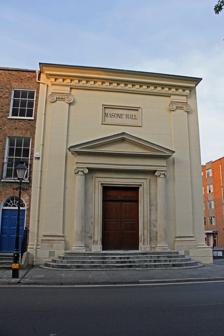
Building: Masonic Hall, Taunton
Country: United Kingdom
Year built: 1822
Grade II listed building in Taunton, UK Masonic Hall Pictured in 2013 Location in Somerset Former names St George's Chapel General information Location Taunton , Somerset Coordinates 51°00′45″N 3°06′19″W / 51.012397°N 3.105149°W / 51.012397; -3.105149 Opened 3 July 1822 Listed Building – Grade II* Official name Masonic Hall Designated 4 June 1952 Reference no. 1060044 The Masonic Hall in Taunton , Somerset , is designated by Historic England as a Grade II* listed building . It was originally built in the early 19th century as St George's Chapel , the first Roman Catholic chapel open for public worship in Taunton since the Reformation . The building, which forms the end of a terrace, features a series of prominent Ionic pilasters along the front and southern end. Opened in 1822, St George's Chapel served Taunton's growing Catholic community for over 35 years, before they moved to a larger church which was completed in 1860. After being rented out for a time, when it was known as St George's Hall, the building was then sold in 1878 to a company acting on behalf of a group of Freemasons , who purchased it to provide a home for the Unanimity & Sincerity Lodge. It now hosts nine different Lodges of the Freemasons. History Catholic chapel Prior to the Reformation , Taunton had three Catholic churches; the Church of St Peter and St Paul, which was part of Taunton Priory , and was destroyed during the Dissolution ; and the Churches of St Mary Magdalene and St James , which both became Anglican. The Roman Catholic Church all but died in Taunton; one book records that prior to the 19th century, "there were no Papists in Taunton". In 1787, a Mission Rector was sent to Taunton. Four years later, Catholic chapels were legalised , and the rector registered a chapel in a house on Canon Street. Upon his death in 1818, a new rector was appointed; Rev. Samuel Fisher. The new rector immediately began raising money for a permanent church, which was opened on 3 July 1822. The building was located on The Crescent , and was dedicated to Saint George . The church seated 200; greater than the estimated 120 Catholic resident in Taunton. This new church, known as St George's Chapel, was the first public Roman Catholic church in Taunton since the Reformation. Within 35 years, the congregation had swelled, and St George's Chapel was no longer large enough to serve the Catholics of Taunton. The nearby Franciscan Convent purchased a plot of land adjacent to their own in 1858, and St George's Church was opened in April 1860, to replace the chapel of the same dedication. Masonic Hall The chapel building was subsequently let out for various uses, and known as "St George's Hall". In 1878, the hall was purchased by members of the Unanimity & Sincerity Lodge of the Freemasons , and named the Masonic Hall; it was consecrated by Henry Herbert, 4th Earl of Carnarvon , the Provincial Grand Master of Somerset Freemasons in January the following year. The Unanimity & Sincerity Lodge had originally met in Ilminster after their constitution in 1788, and moved to Taunton in 1797, meeting at the London Inn. The owners of the building, though members of the Freemasons had purchased the property as a limited company, and also rented the building to other users: Richard Huish's School taught their girl's classes from there, and the cellars were used by a wine merchant. After purchasing the building, the Masonic Hall Company, in addition to the necessary decorating, also commissioned a builder, William Templemen to carry out a number of structural changes; the lobby was split into three rooms, to provide a "robing chamber" on one side, and a small waiting room on the other. Beyond the large main hall, what had been the vestry had a temporary partition removed, and a toilet added. The staircase down to the kitchen was moved, and in the kitchen itself a cooking range was installed. In the mid-1880s, an extension was made to the hall by the same builder; a two-storey building, of which the ground floor served as a warehouse. The extension replaced a previous building that had been deemed "unfit for repair". The extension was completed at a cost of £ 337 and 10 shillings , slightly more than the initial estimate. By 1892, the hall was no longer being used by the school, now known as Bishop Fox's, for their girl's lessons. Further renovations were carried out around that time at a cost of just over £180. The hall continued to be let out for various social functions, and is currently home to nine lodges of the Freemasons; Unanimity & Sincerity Lodge, Lodge of St George, Taunton Deane Lodge, Queens College Lodge, Old Aluredian Lodge, Taunton School Lodge, Richard Huish Lodge, Vivary Lodge and the Emergency Services Lodge. Architecture The Masonic Hall sits at the southern end of a terrace. It has a stucco front, with two pairs of Ionic pilasters ; the larger ones frame the building, and appear to support an overhanging cornice with a decorative dentil finish. The smaller pilasters are either side of a large doorway, and are topped by a pediment . The double wooden doors have six panels, and are fronted by six steps which are almost the same width as the building. On the southern side of the building, more Ionic pilasters rise the height of the building, spread between four large windows. The hall is designated by Historic England as a Grade II* listed building , and is considered to form a group with Numbers 1–11 and 15–20 The Crescent, which are both similarly Grade II* listed, and with the Grade II listed properties; 21 and 22 The Crescent, Somerset County Club, Dragon Book Shop and Number 14 Bath Place. Notes